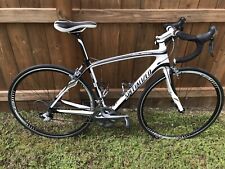
Vehicle type: Bikes